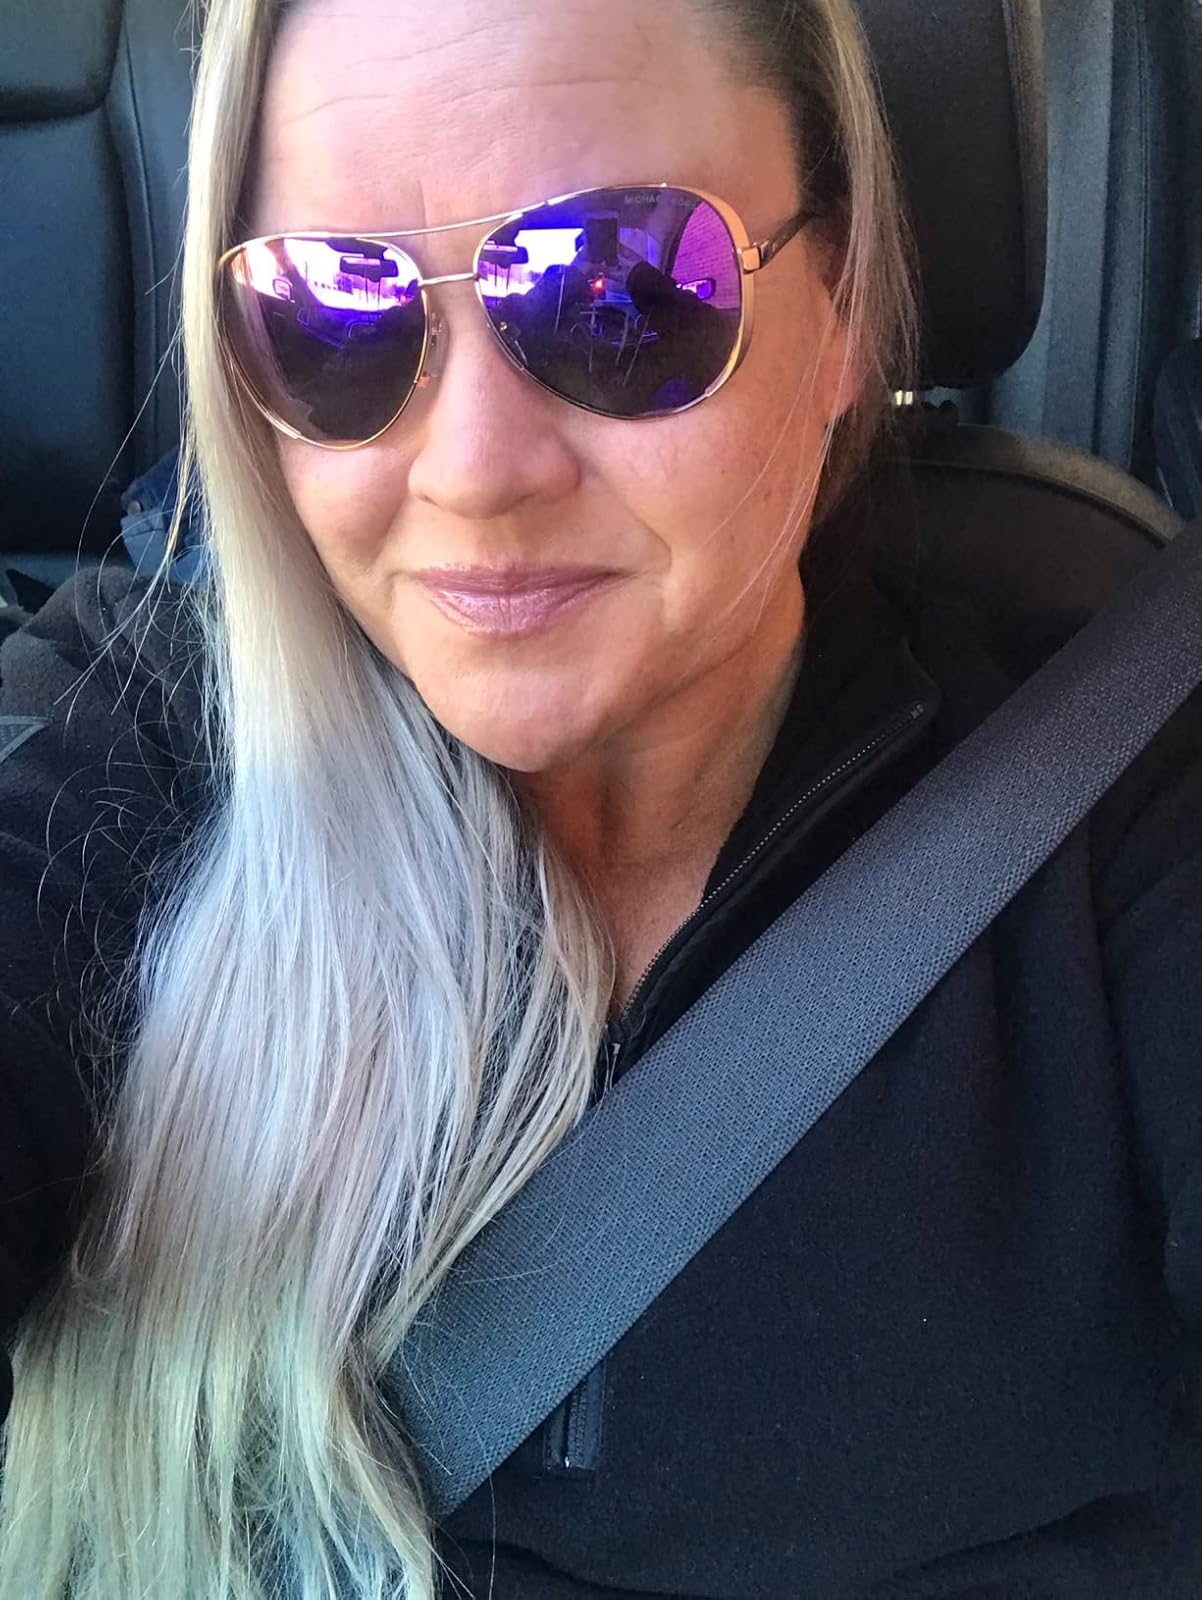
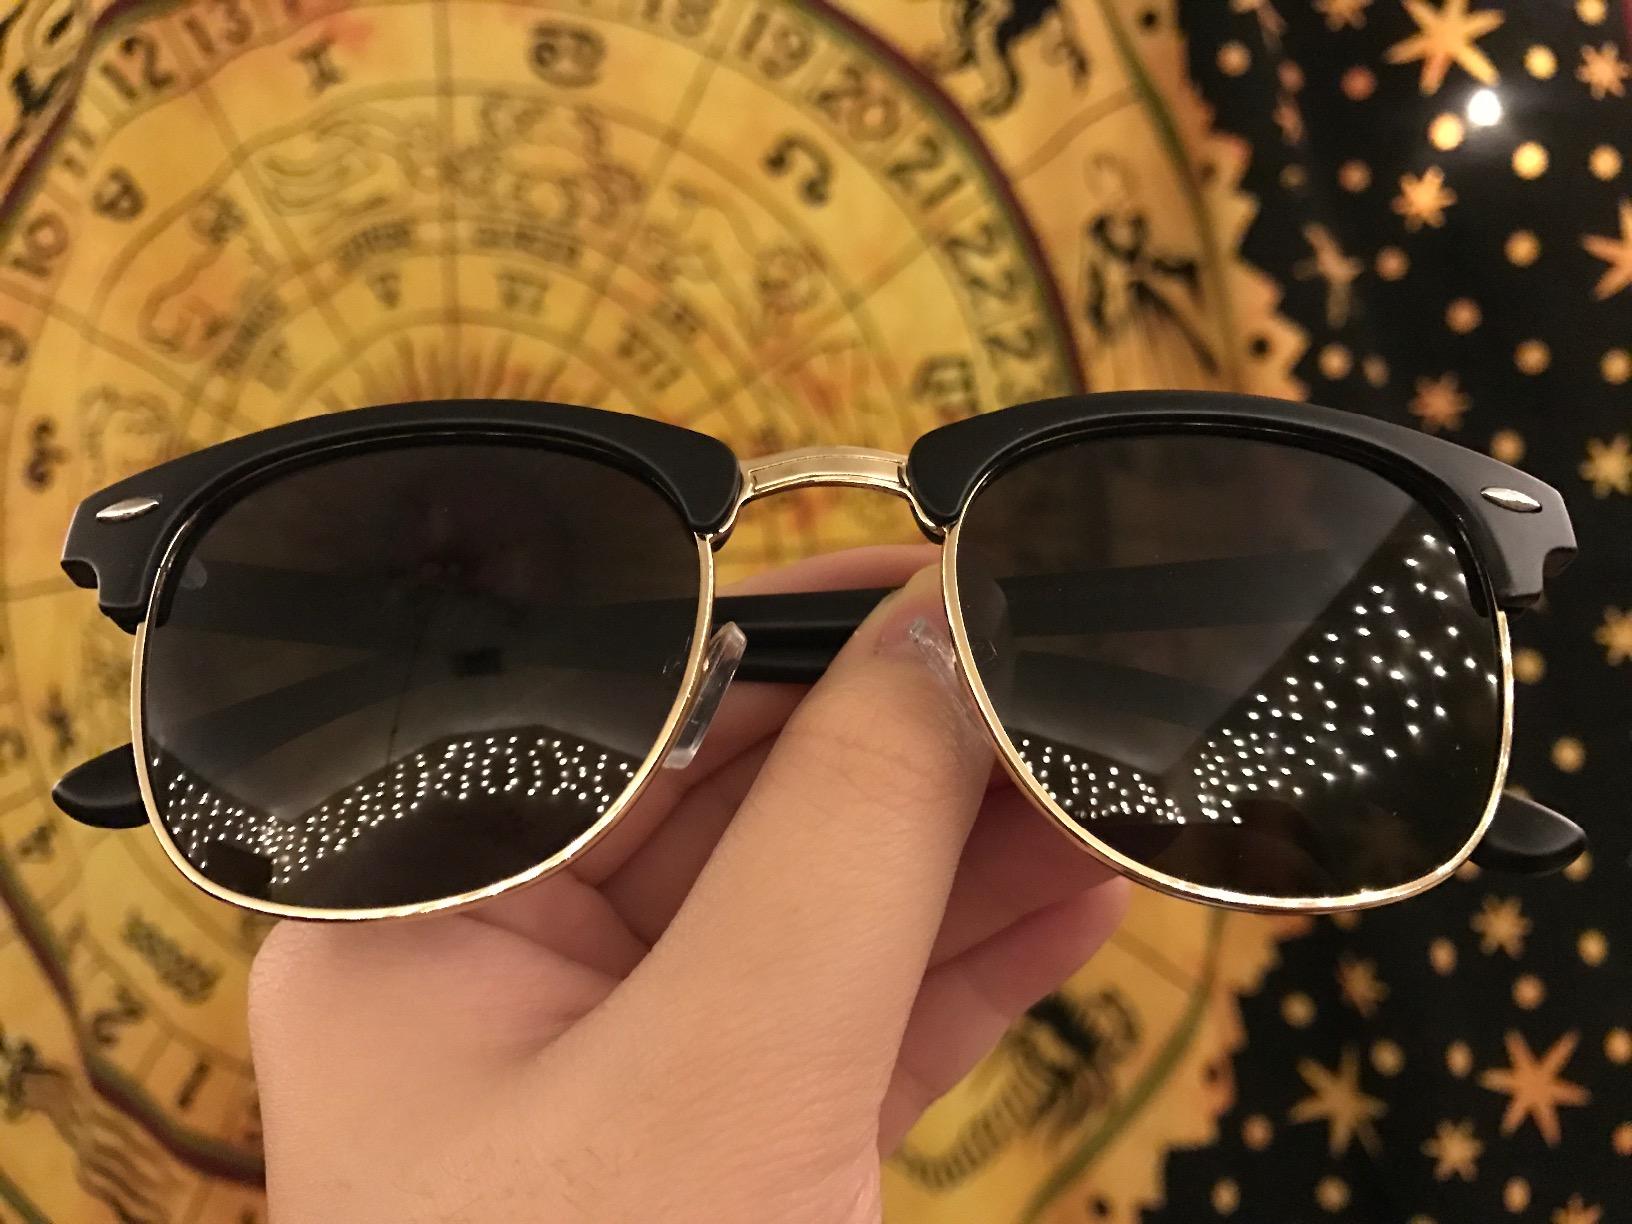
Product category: accessories_sunglasses
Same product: no